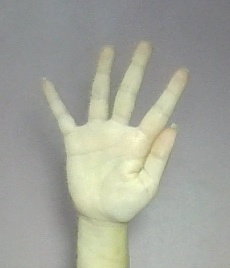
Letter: sheen